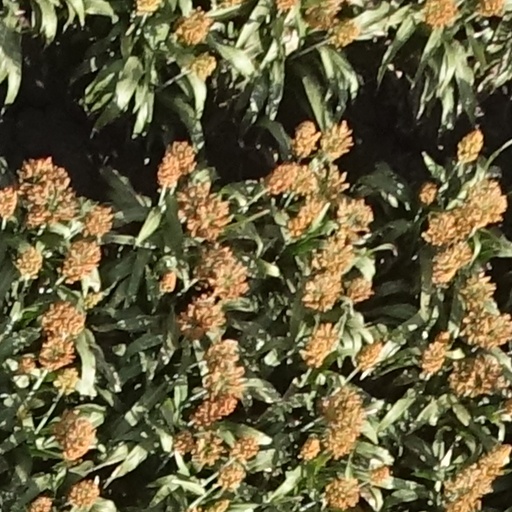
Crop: sorghum